Amyas Bampfylde

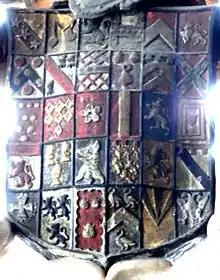
Escutcheon with 30 quarterings above monument to Sir Amyas Bampfylde, North Molton Church

A monument survives in the Lady Chapel of Exeter Cathedral to his daughter Dorothy Bampfield (died 1614), wife successively of Edward Hancock (died 1603), MP, lord of the manor of Combe Martin, Devon, and later wife of Sir John Doddridge (1555–1628), of Bremridge, near North Molton, Justice of the King's Bench, whose effigy is situated adjacent. The Latin inscription on a tablet within a strapwork surround is as follows: